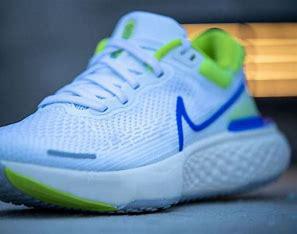
Brand: Nike
Model: Zoomx Invincible Run Flyknit